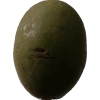
Label: nut